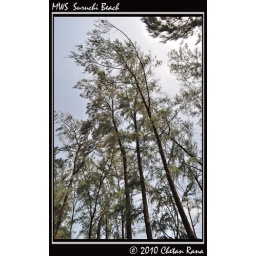
Clear blue sky beneath green!